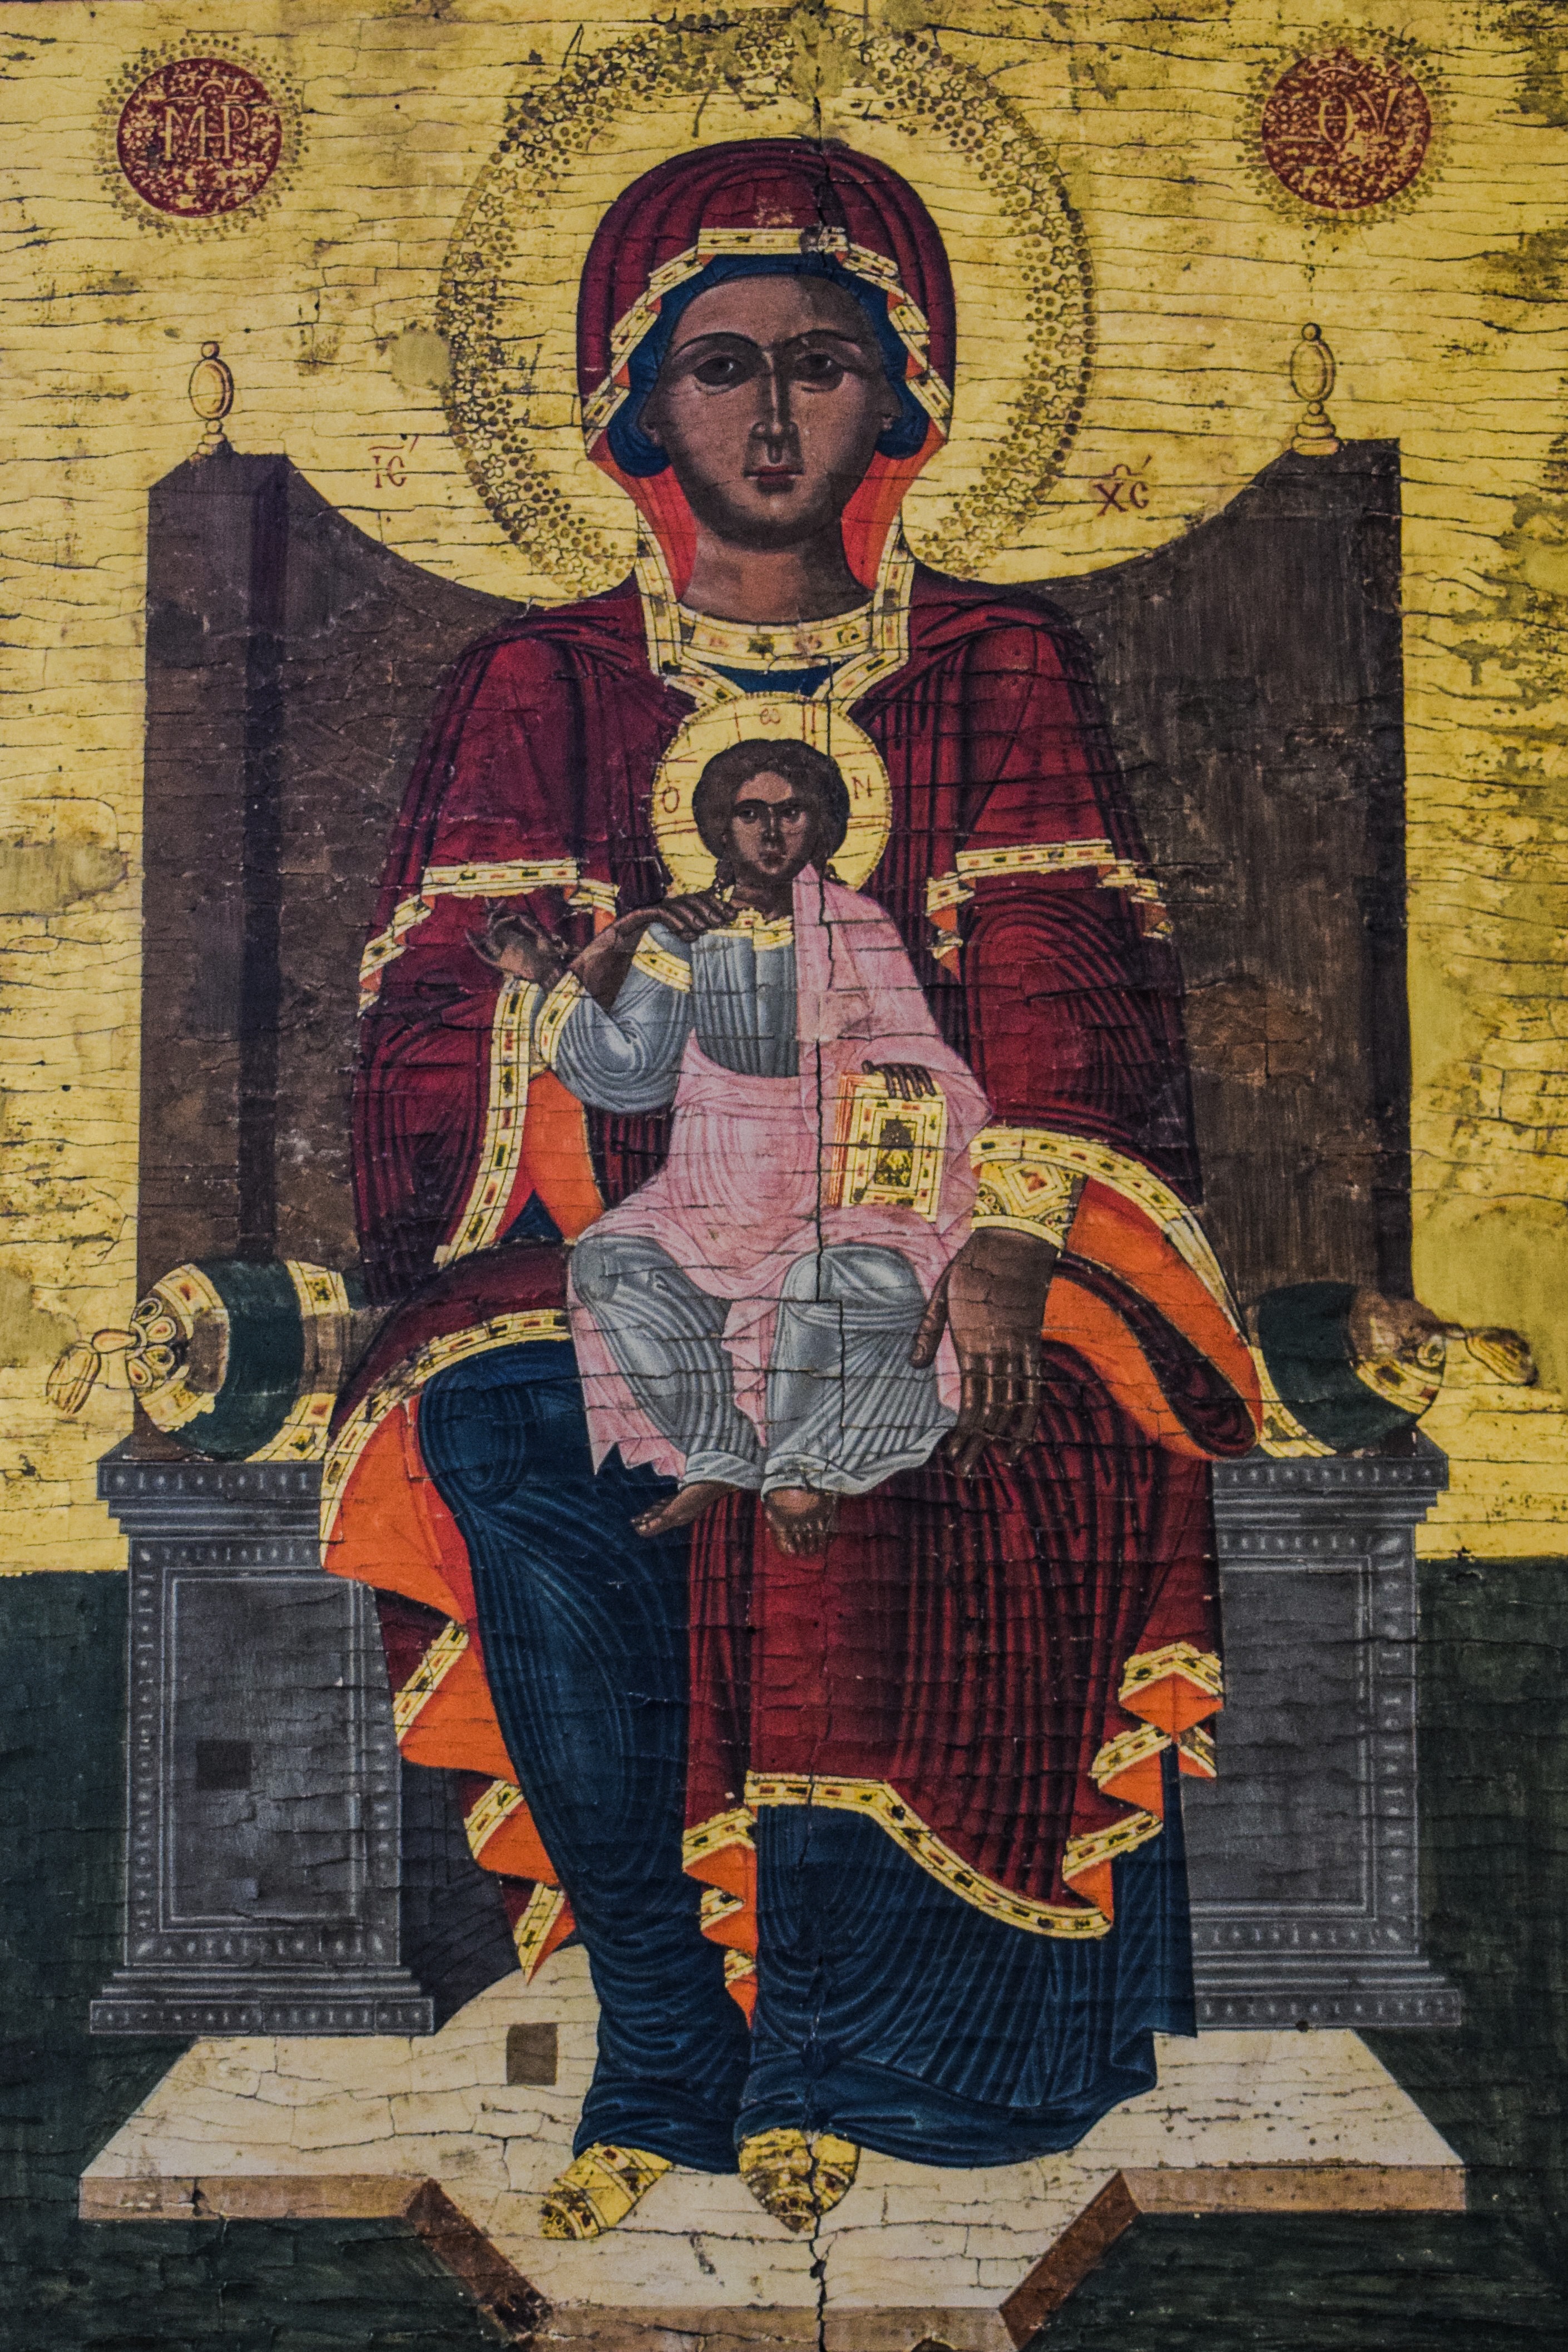
pattern, religion, church, painting, monarch, christ, art, illustration, temple, wooden, poster, christianity, orthodox, icon, middle ages, cyprus, virgin mary, 18th century, ancient history, byzantine style